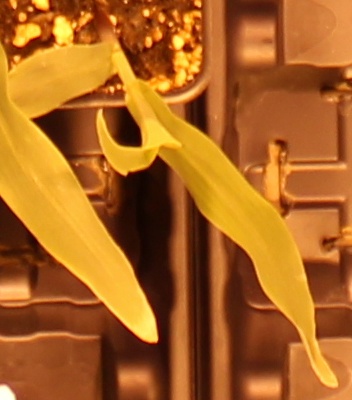
Label: Corn